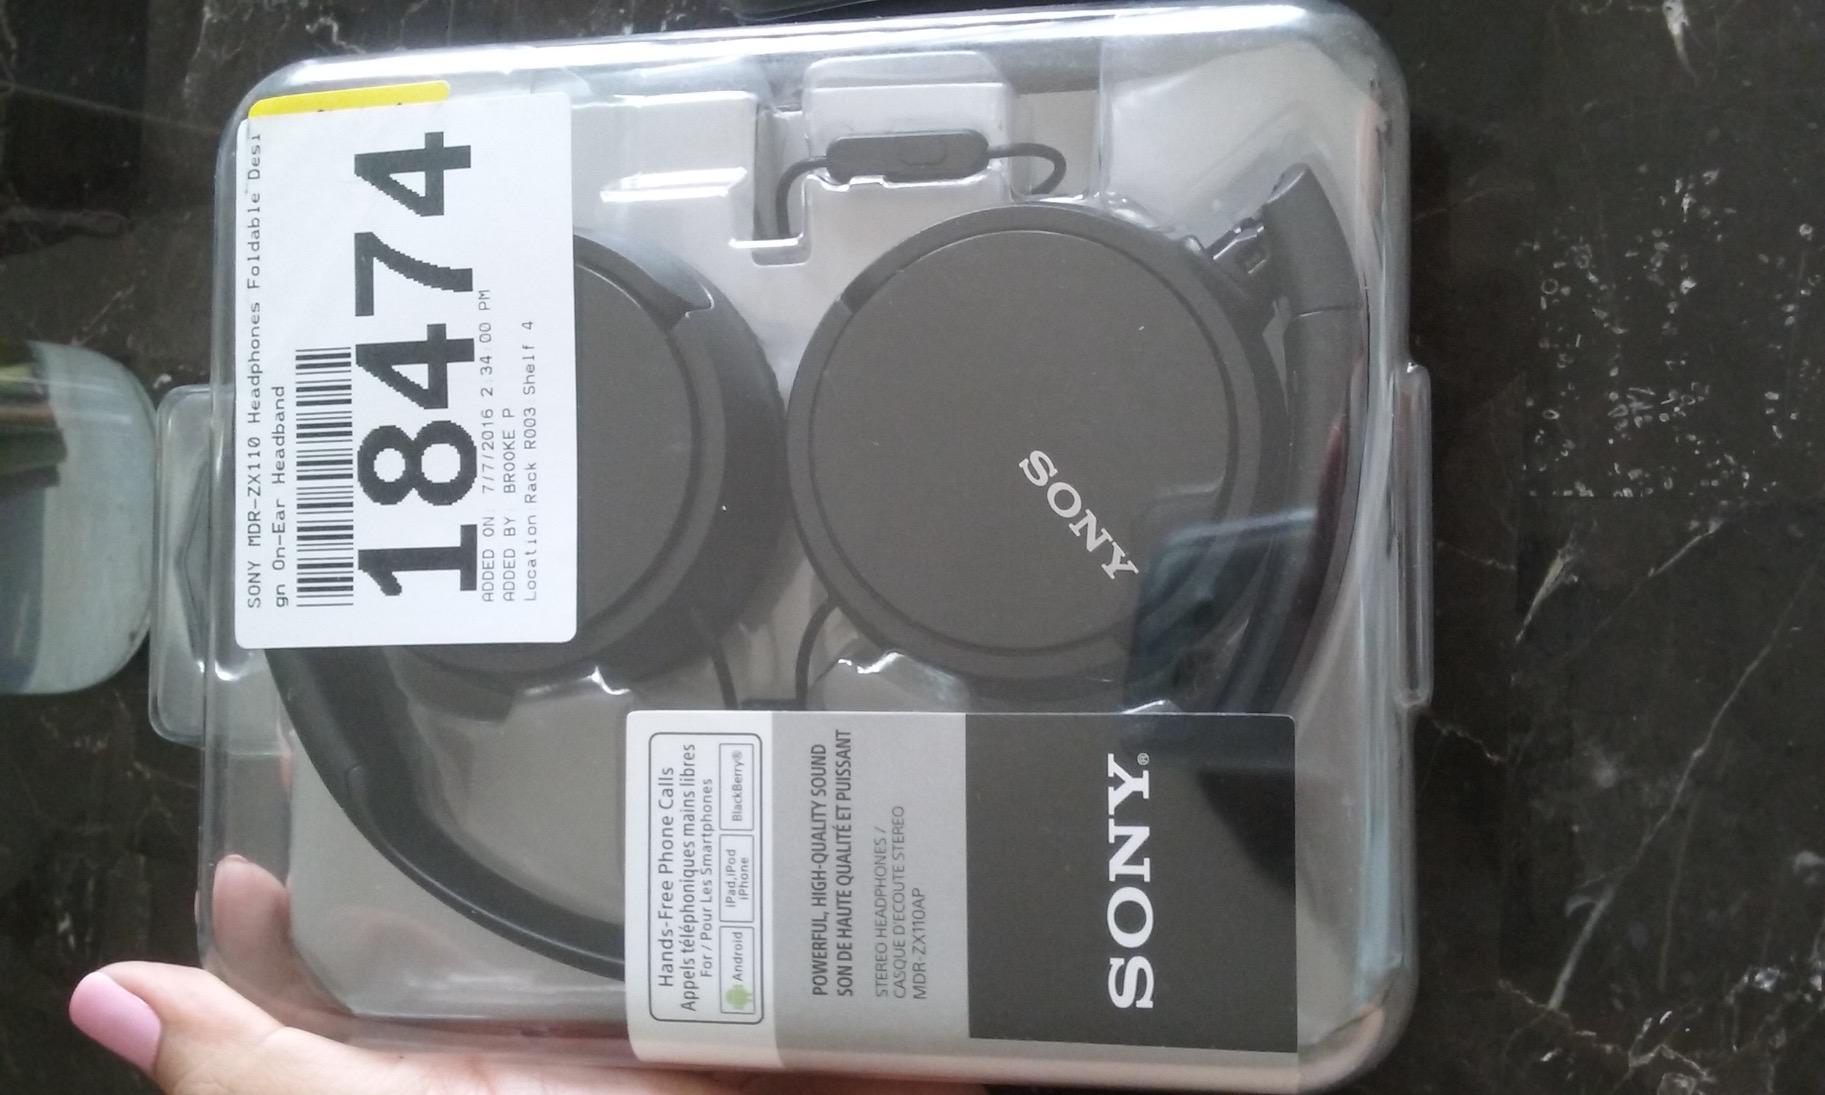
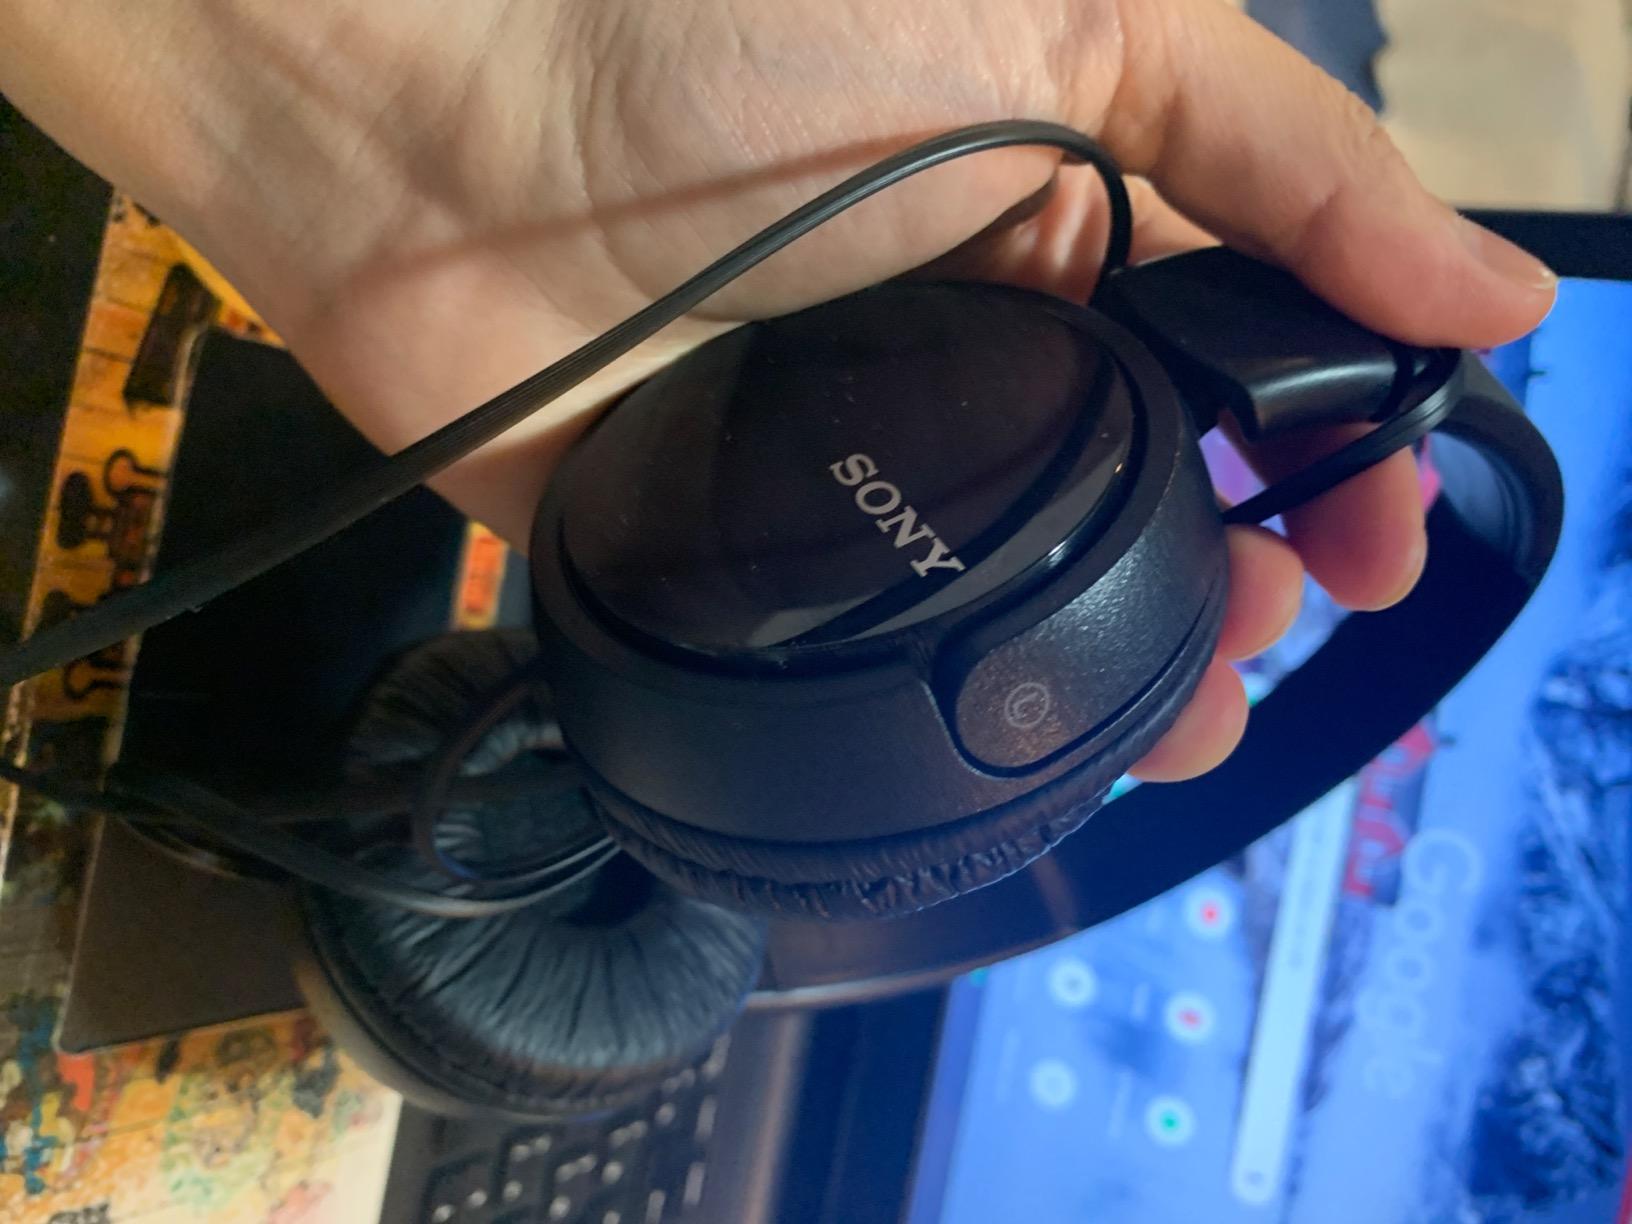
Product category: headphones
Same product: yes